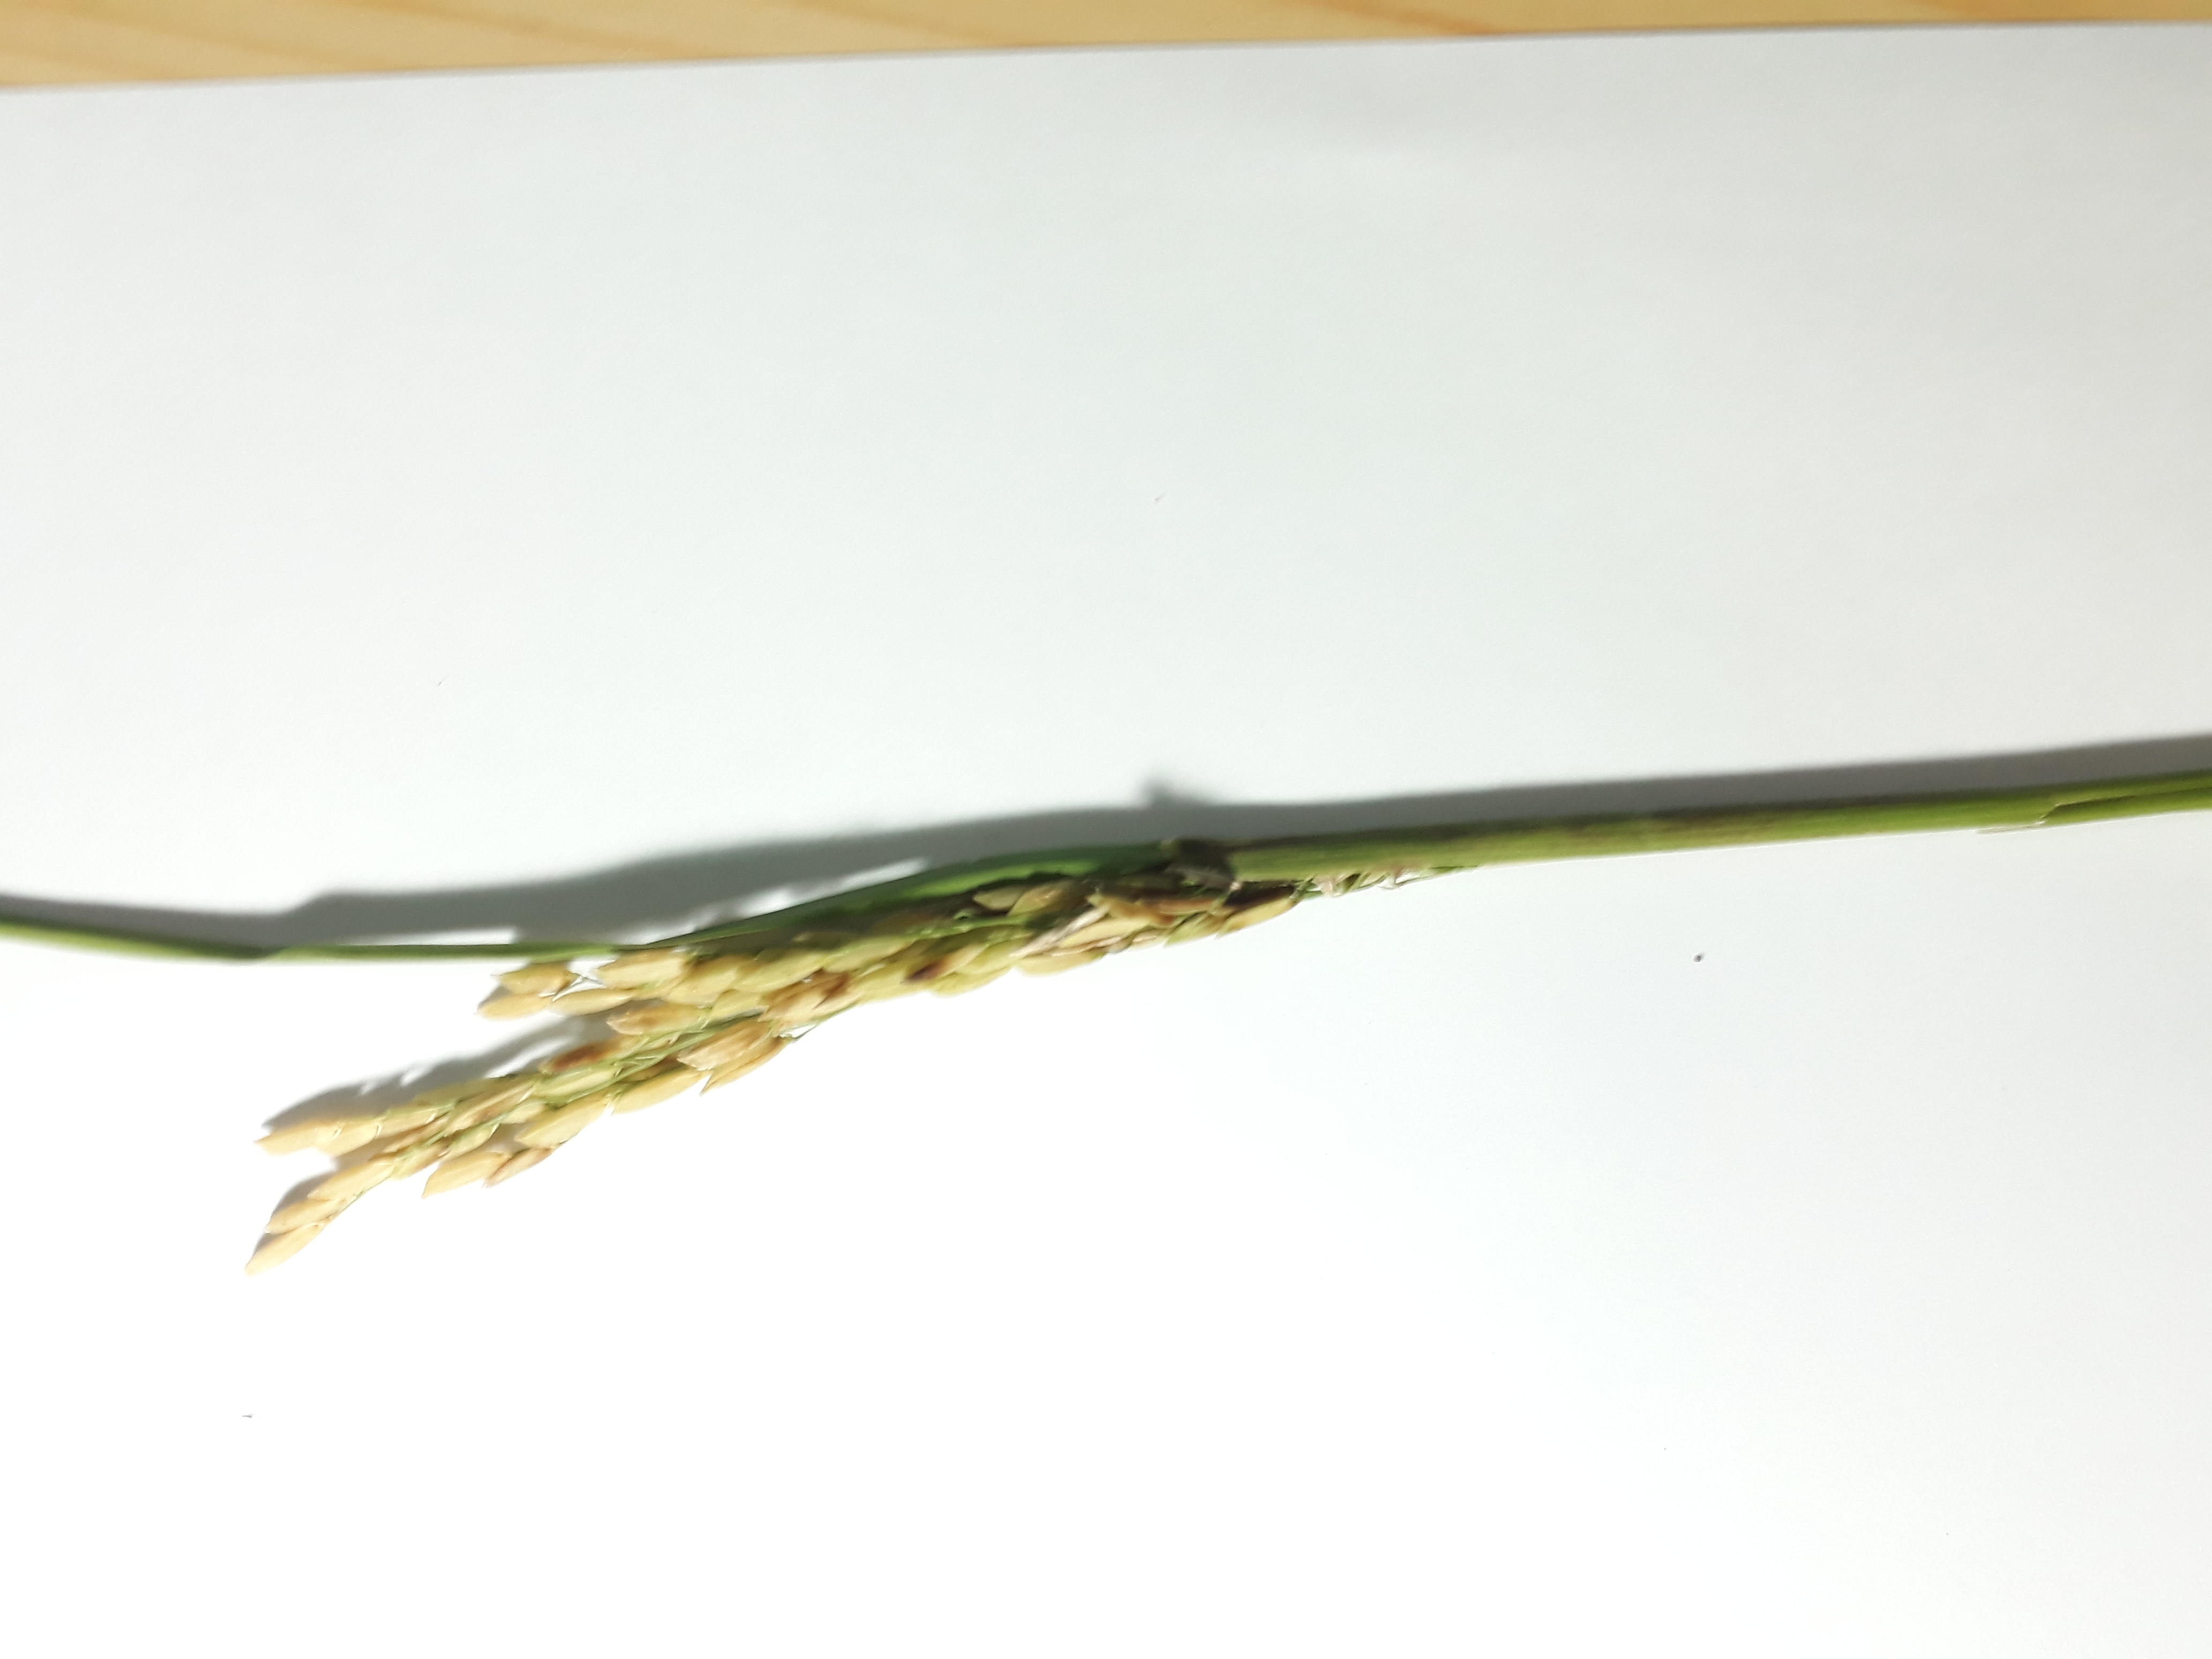
Label: Very Damage